Vern Bickford

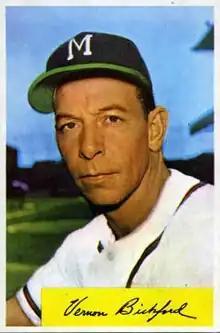
Bickford in 1954

Vernon Edgell Bickford (August 17, 1920 – May 6, 1960) was an American professional baseball player. A right-handed starting pitcher, he played six seasons in Major League Baseball (MLB) for the Boston/Milwaukee Braves from 1948 to 1953 in the National League, and one game for the Baltimore Orioles of the American League in 1954.